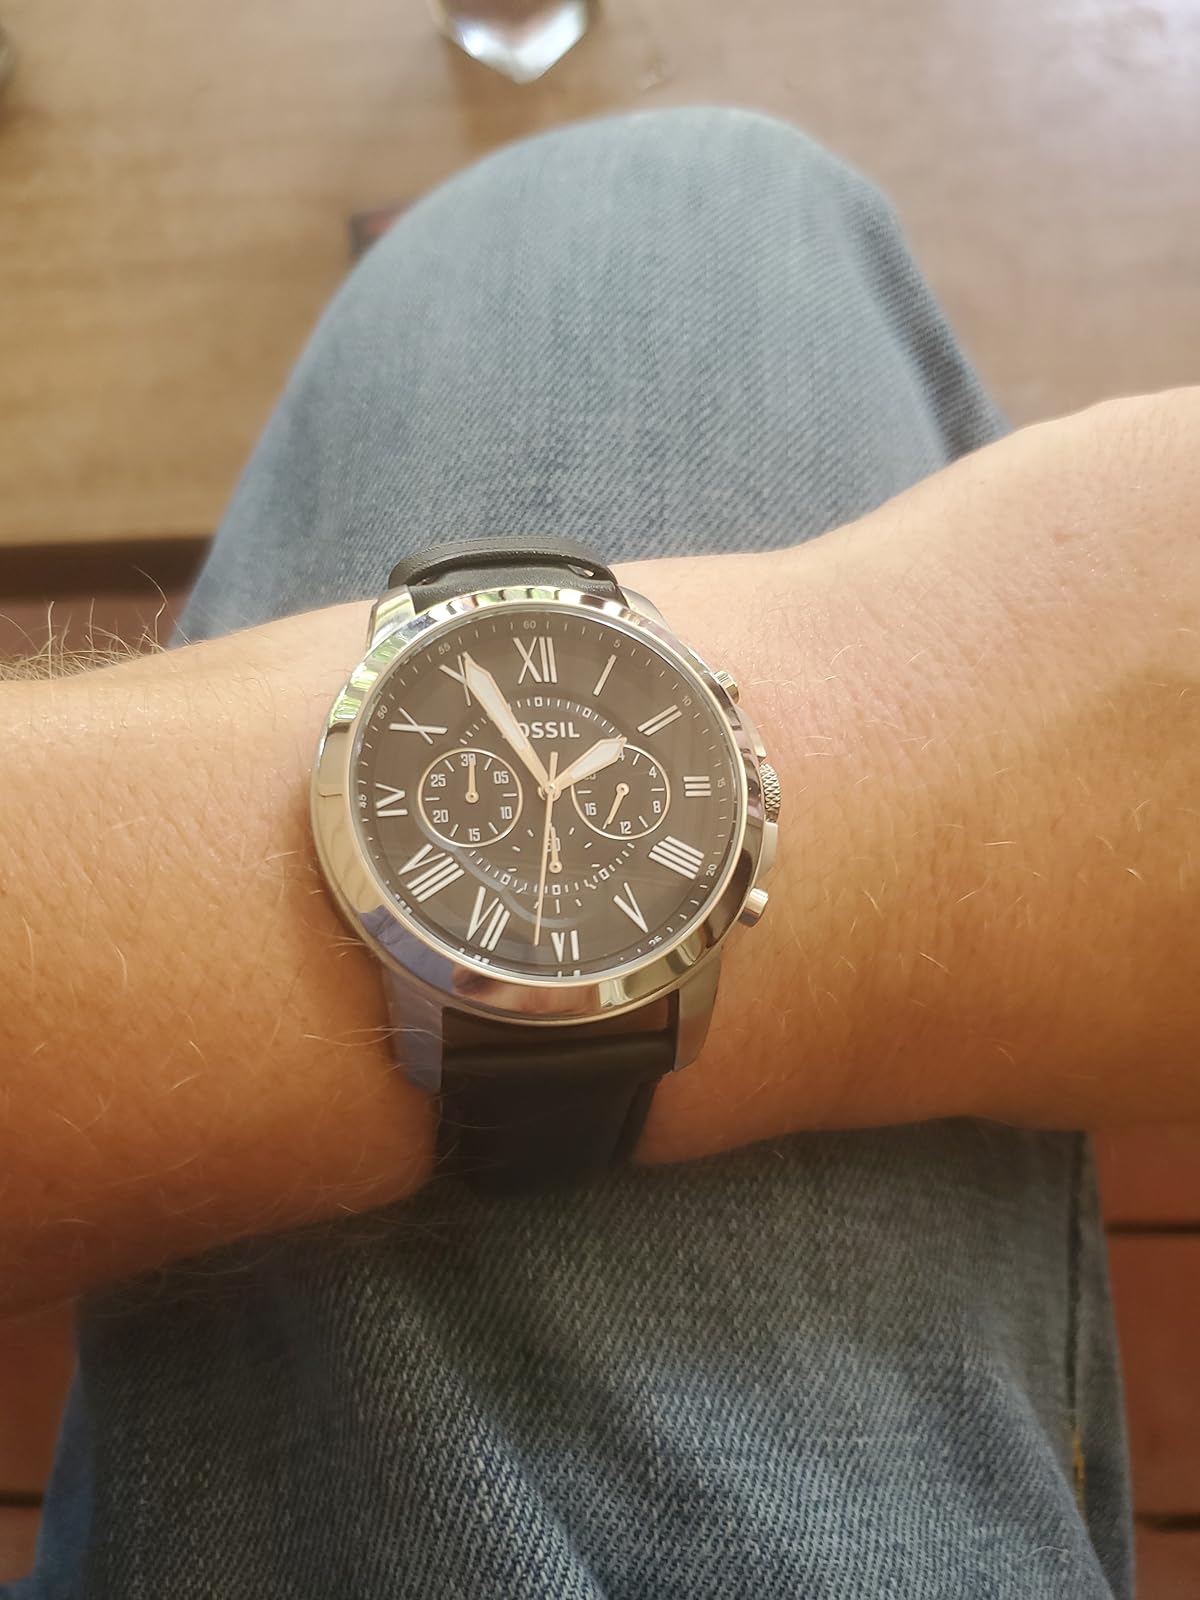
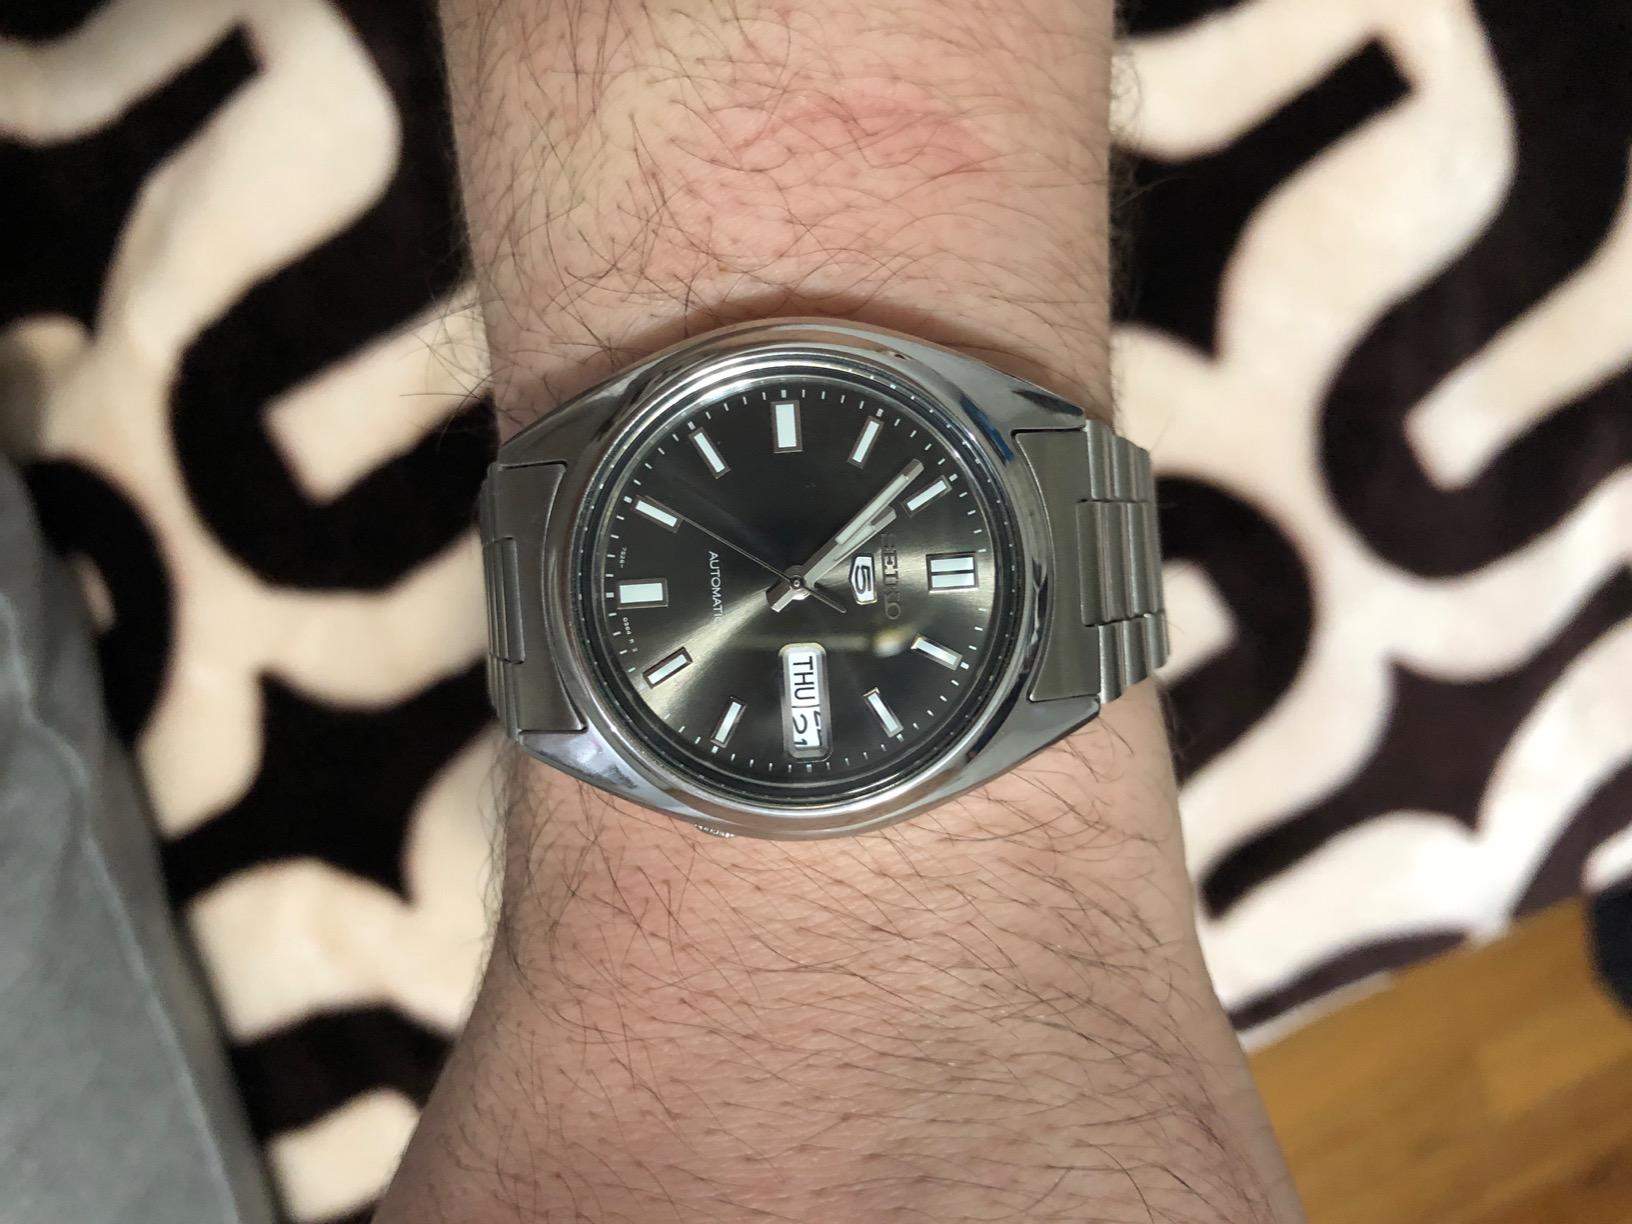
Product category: accessories_watch
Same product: no